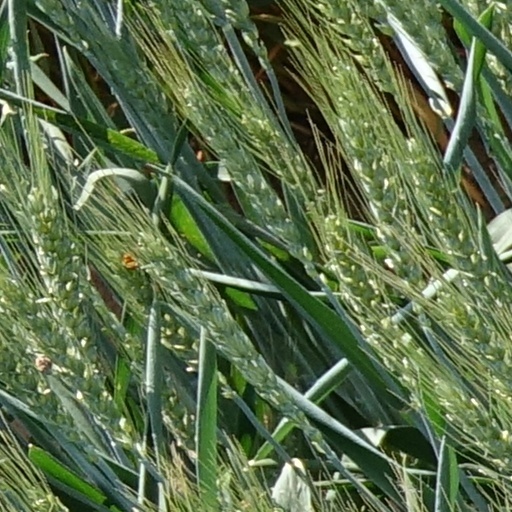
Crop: wheat